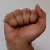
The image shows a hand gesture representing the letter 'A' in Indian Sign Language.